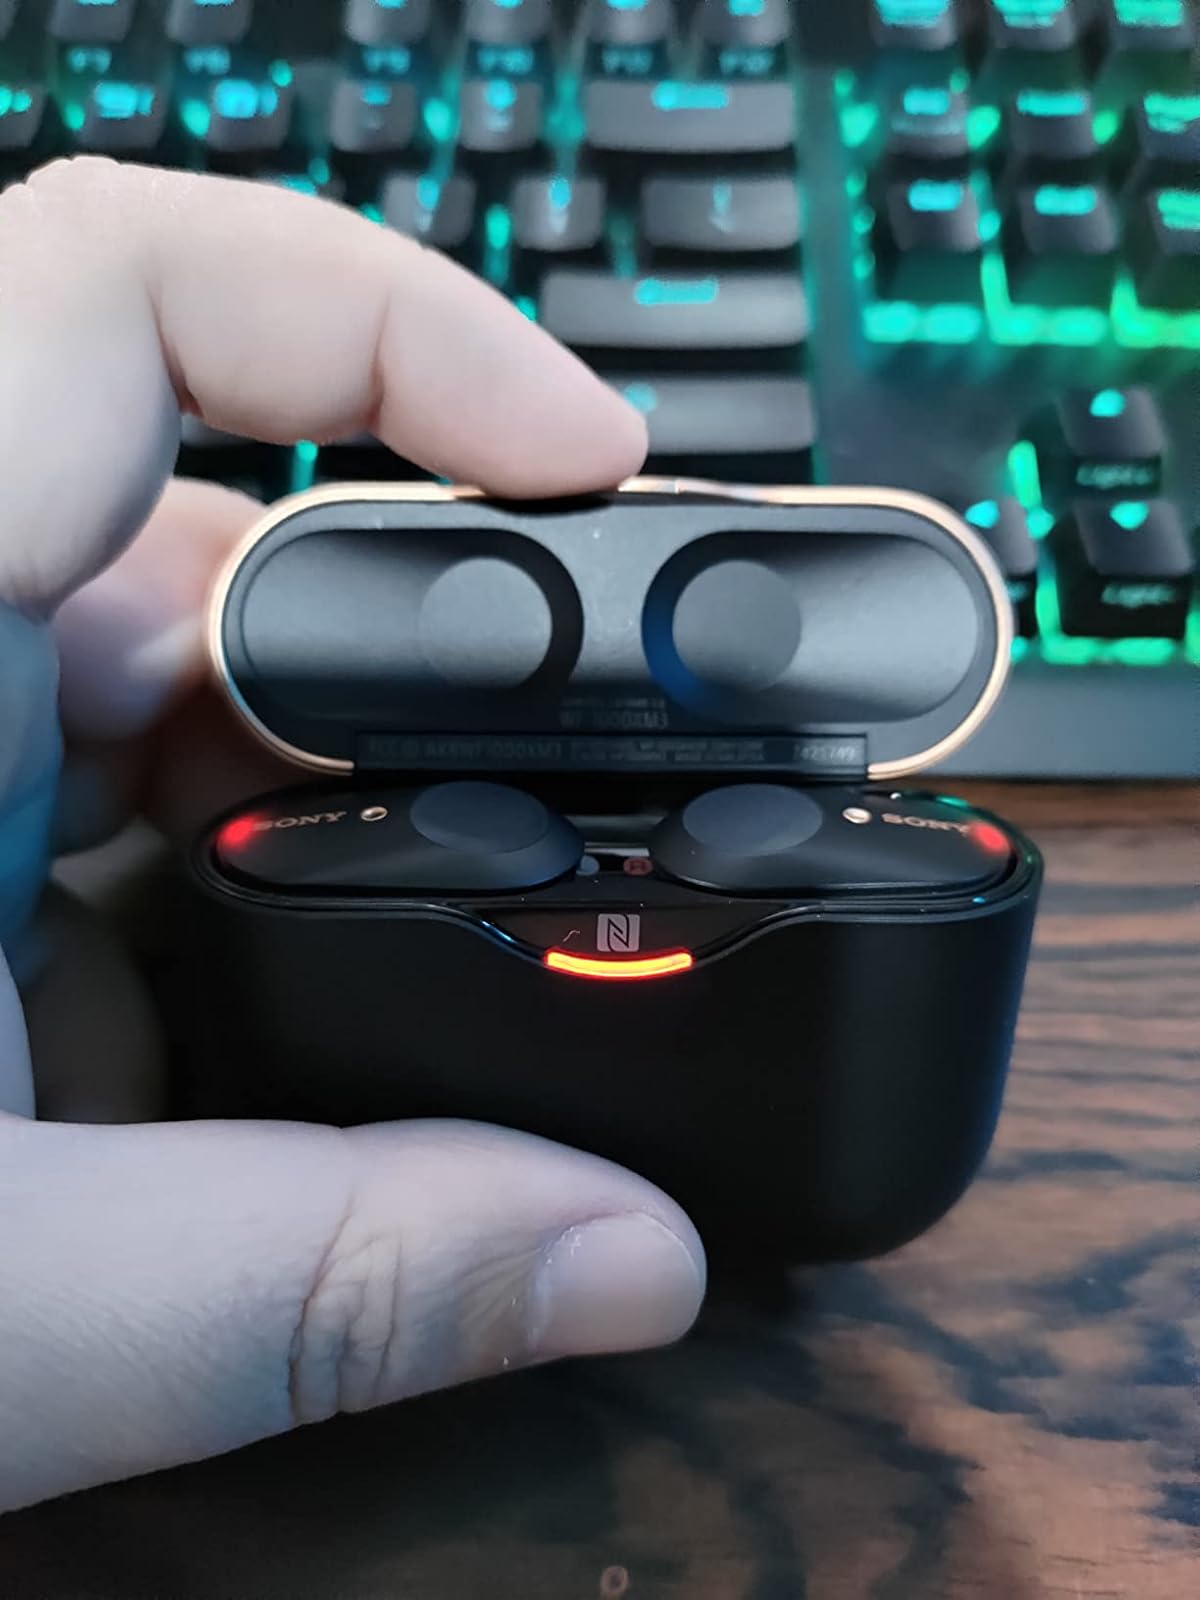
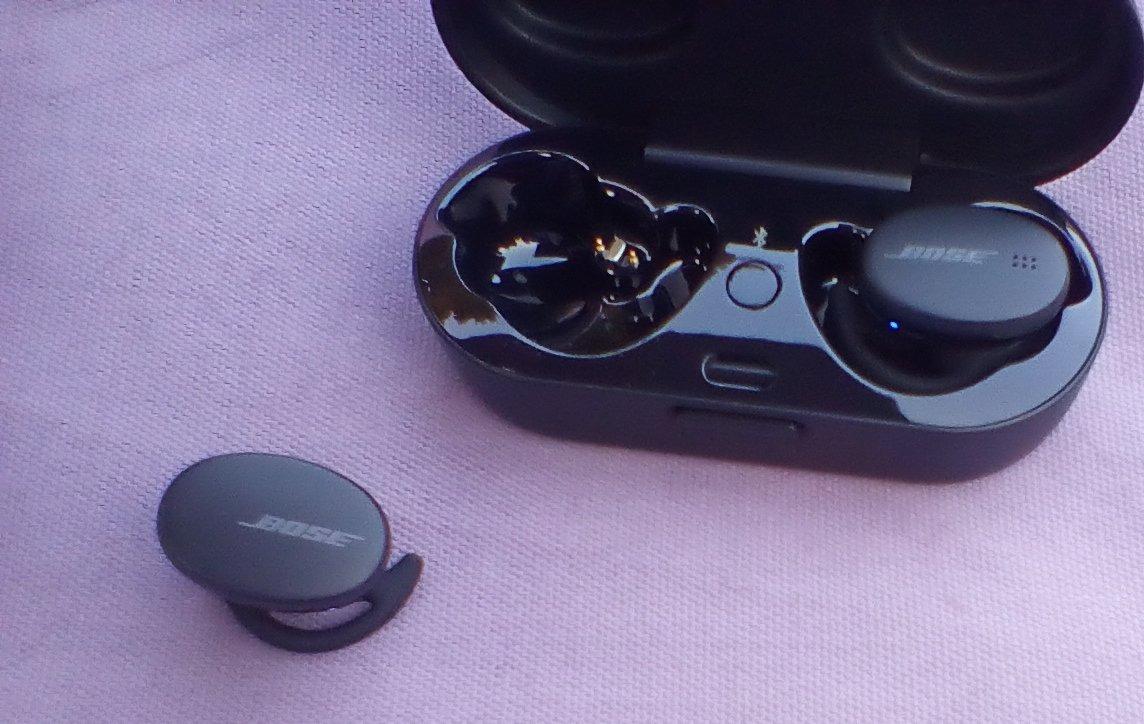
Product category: earbuds
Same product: no